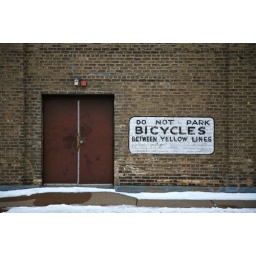
There has been a real problem with bikes and yellow lines around these parts.